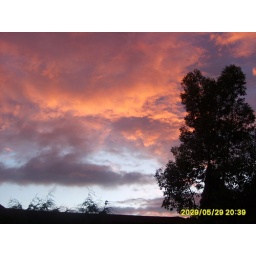
red sky in runcorn